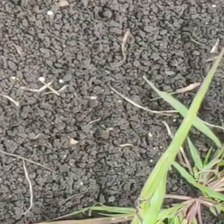
Weed species: Digitaria_SP_(Digitaria Sanguinalis )